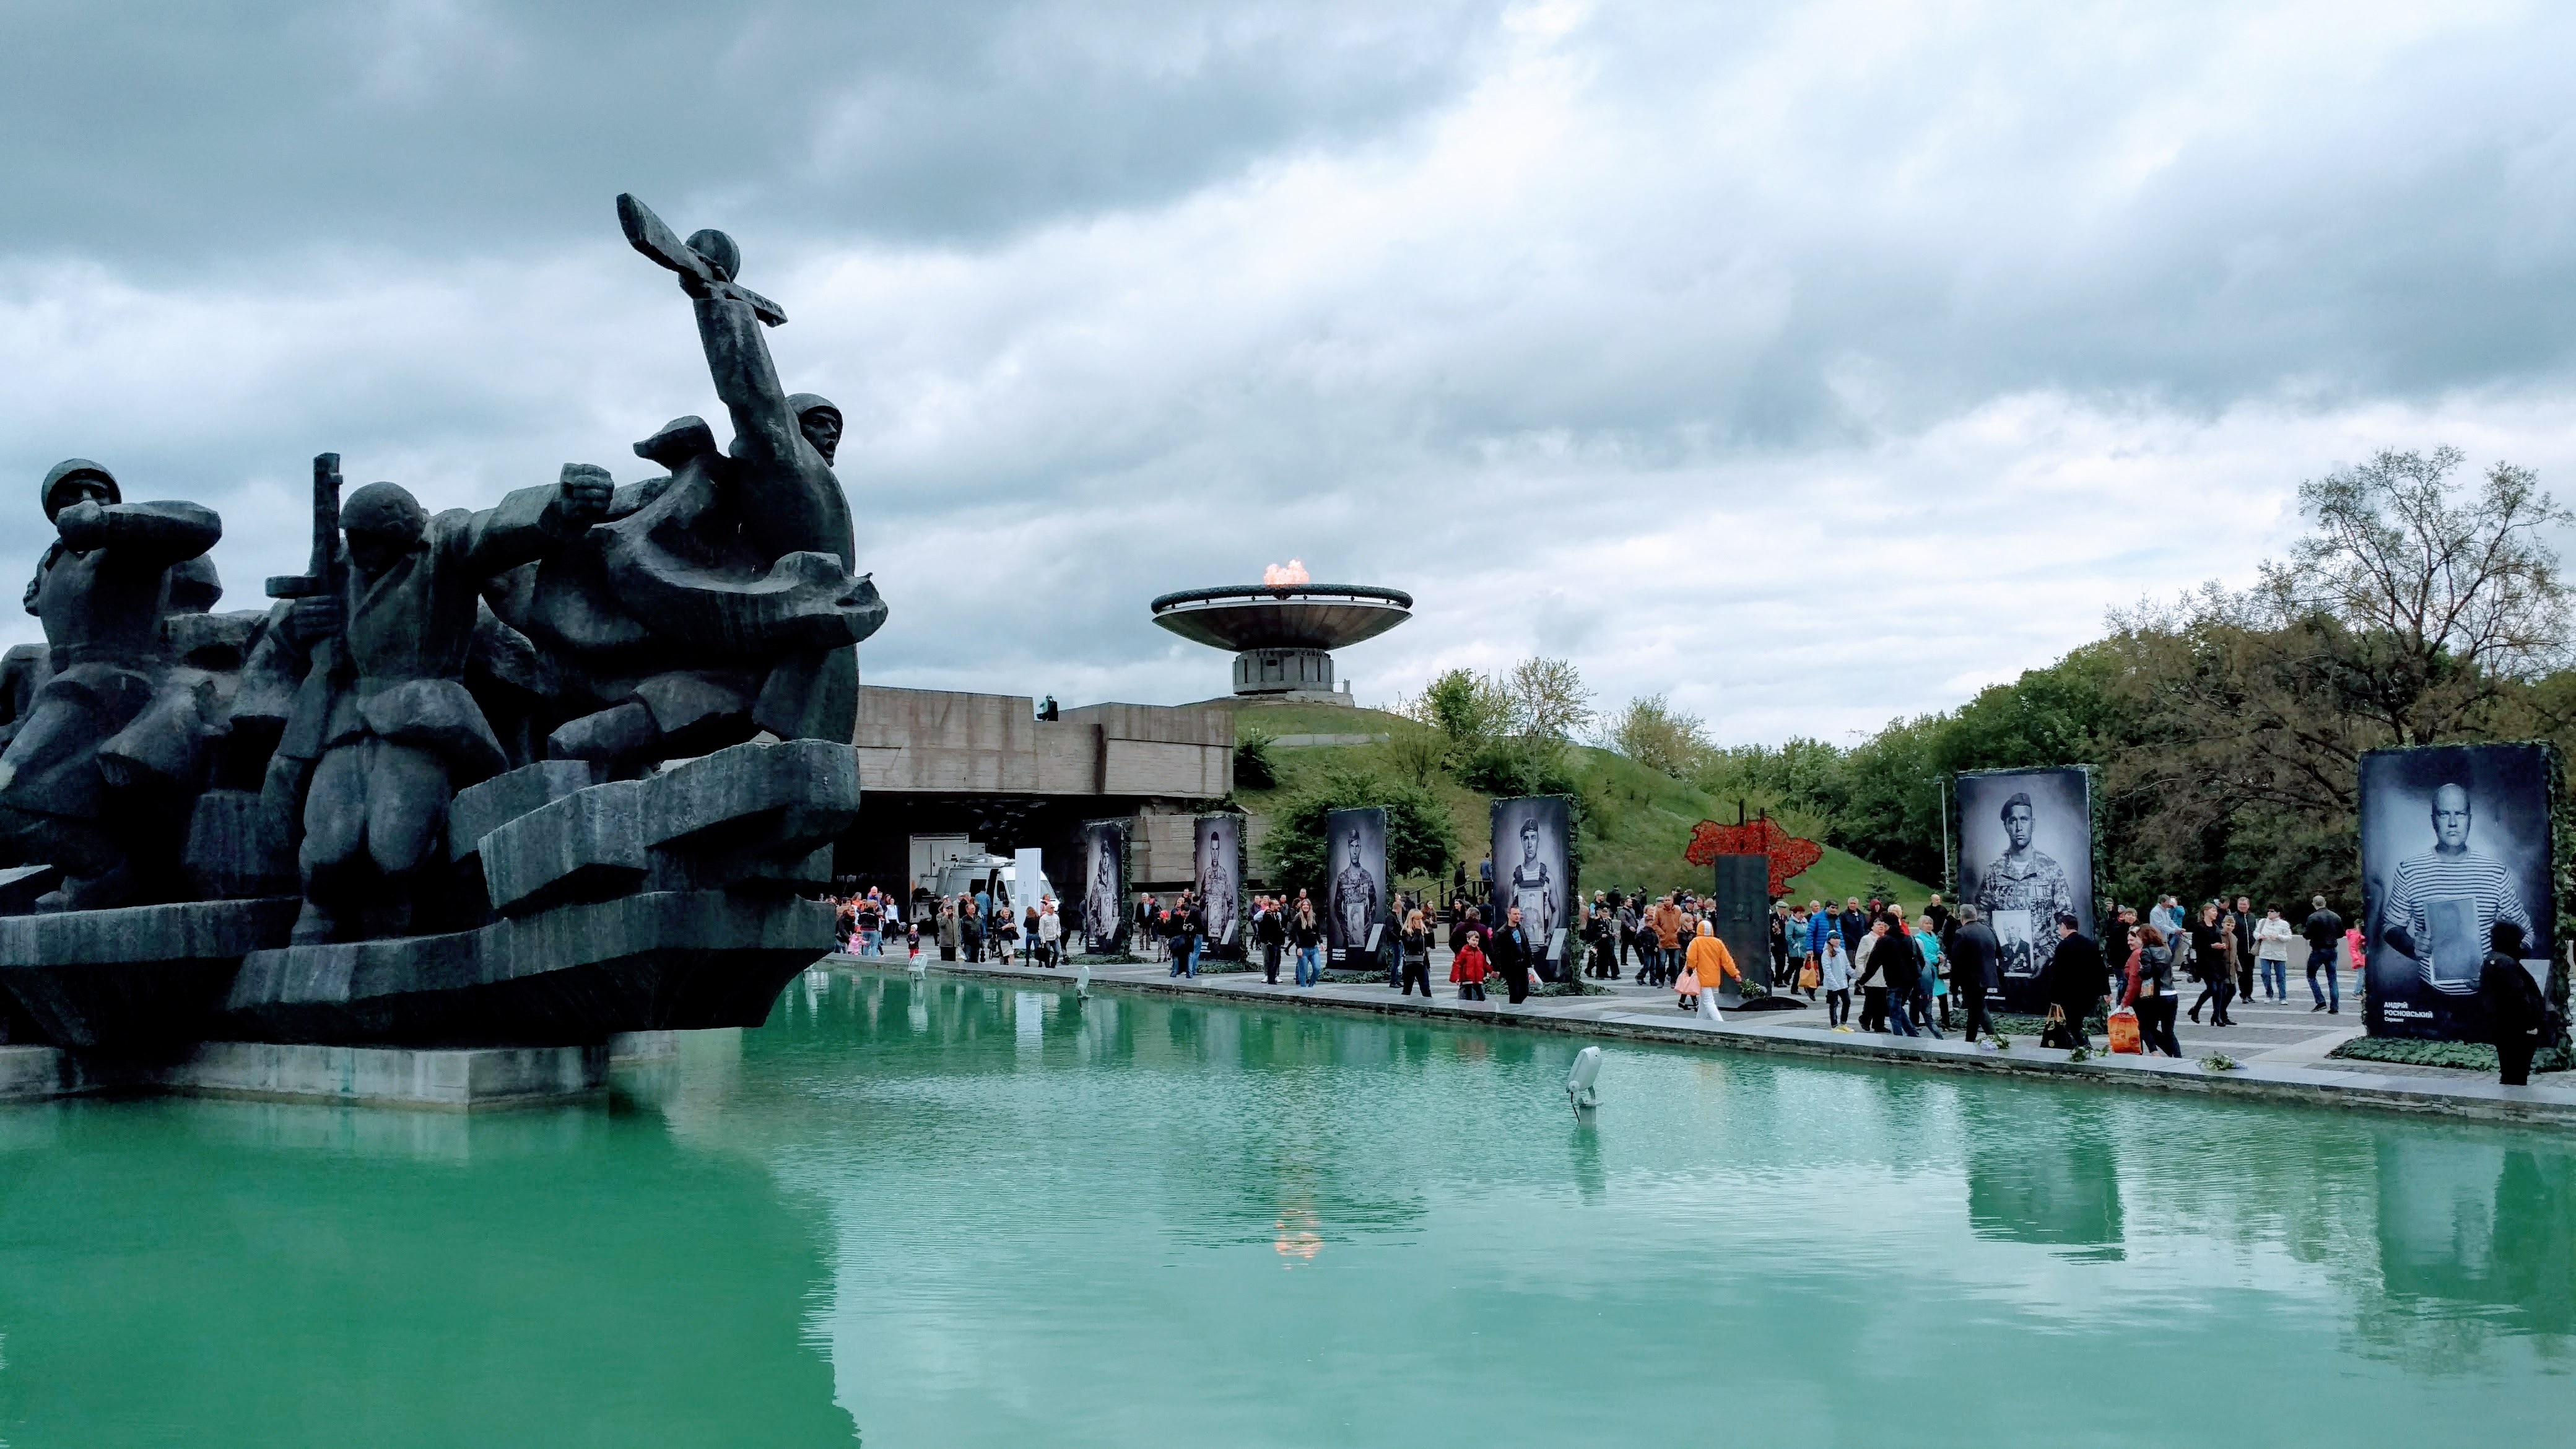
man, water, architecture, people, sky, city, monument, vehicle, amusement park, museum, park, memory, leisure, drama, ukraine, history, soldiers, may, kiev, the eternal flame, military museum